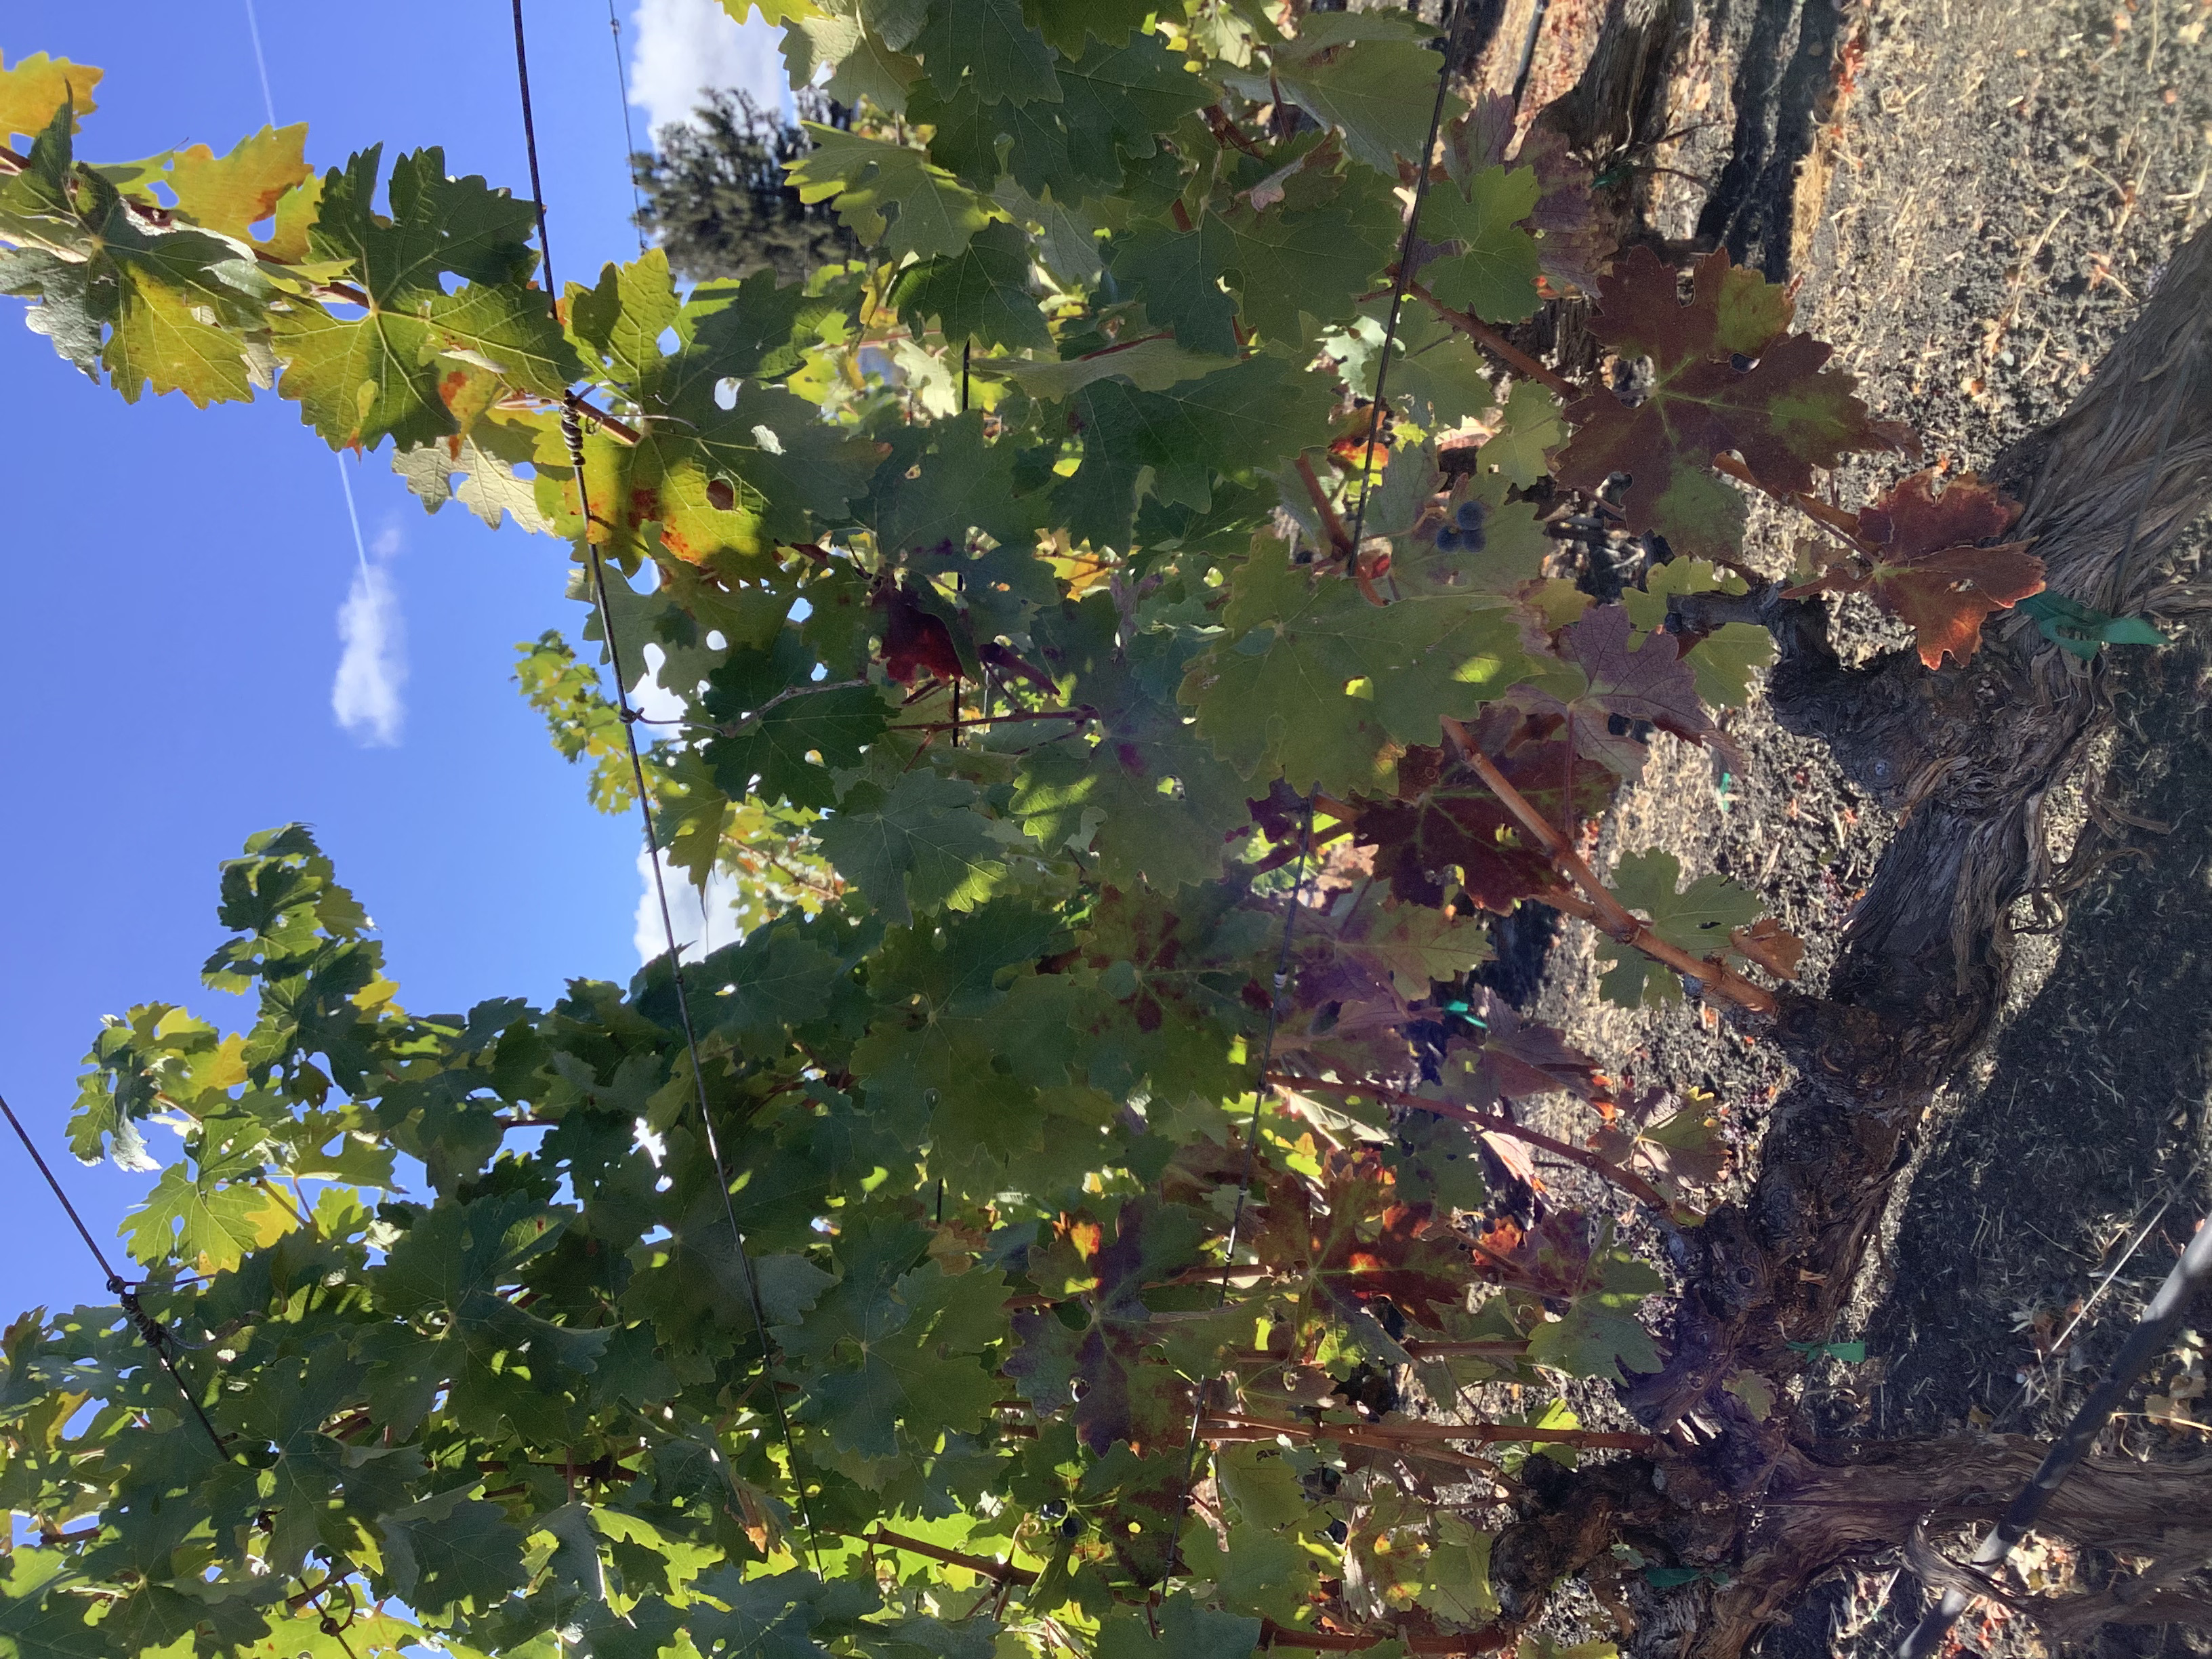
Label: Red Blotch